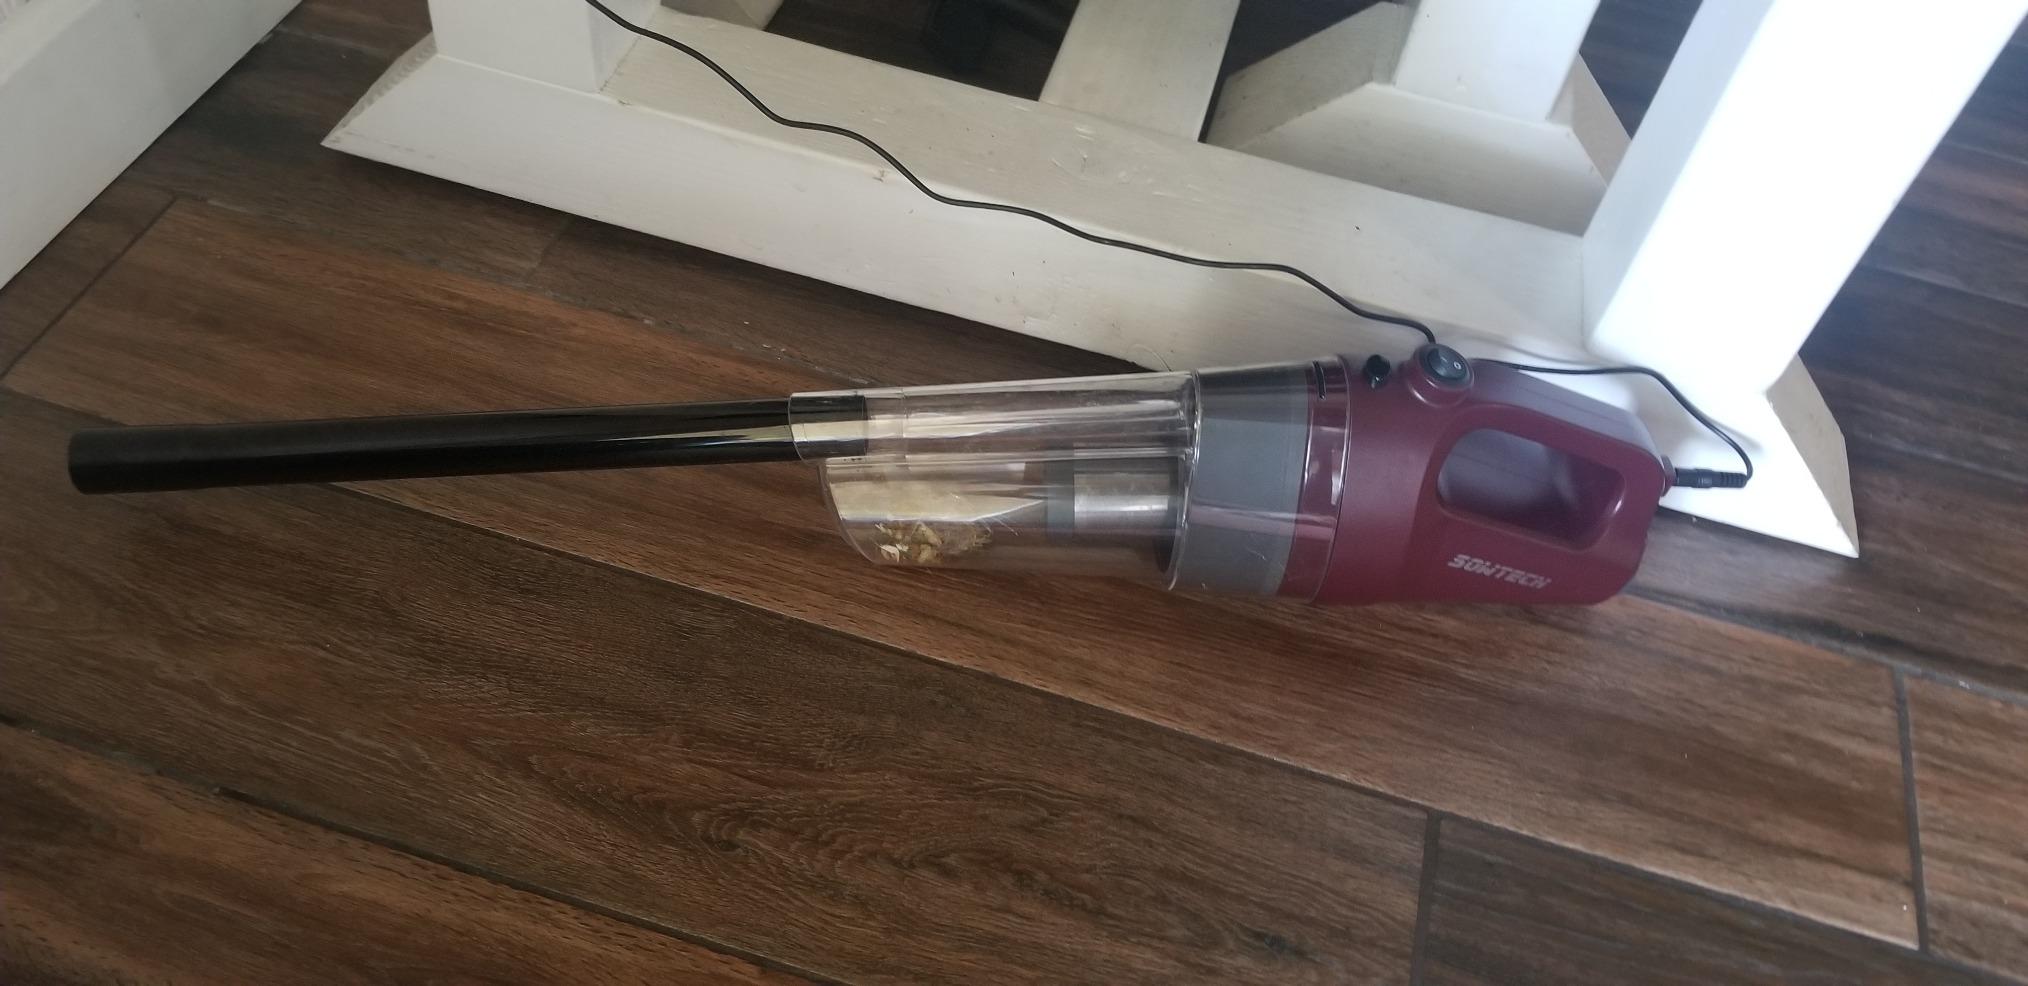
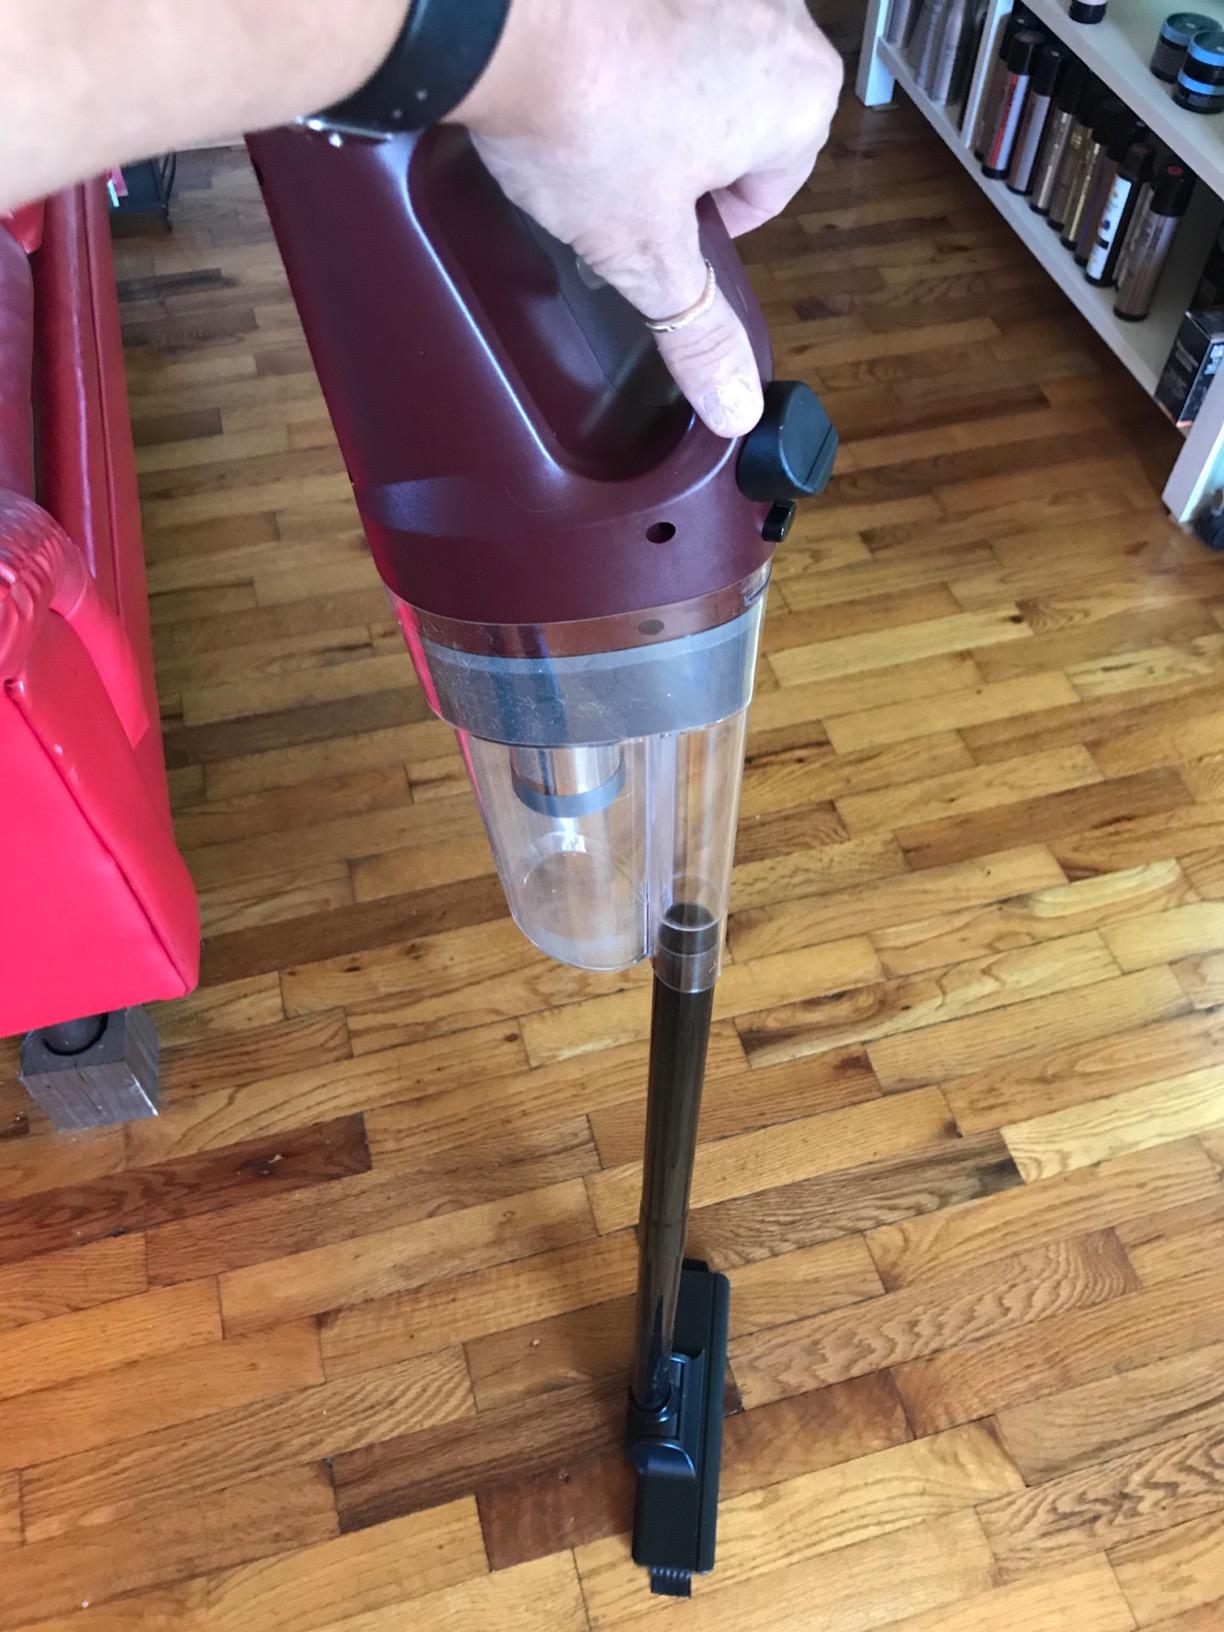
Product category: items_vacuum
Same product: yes